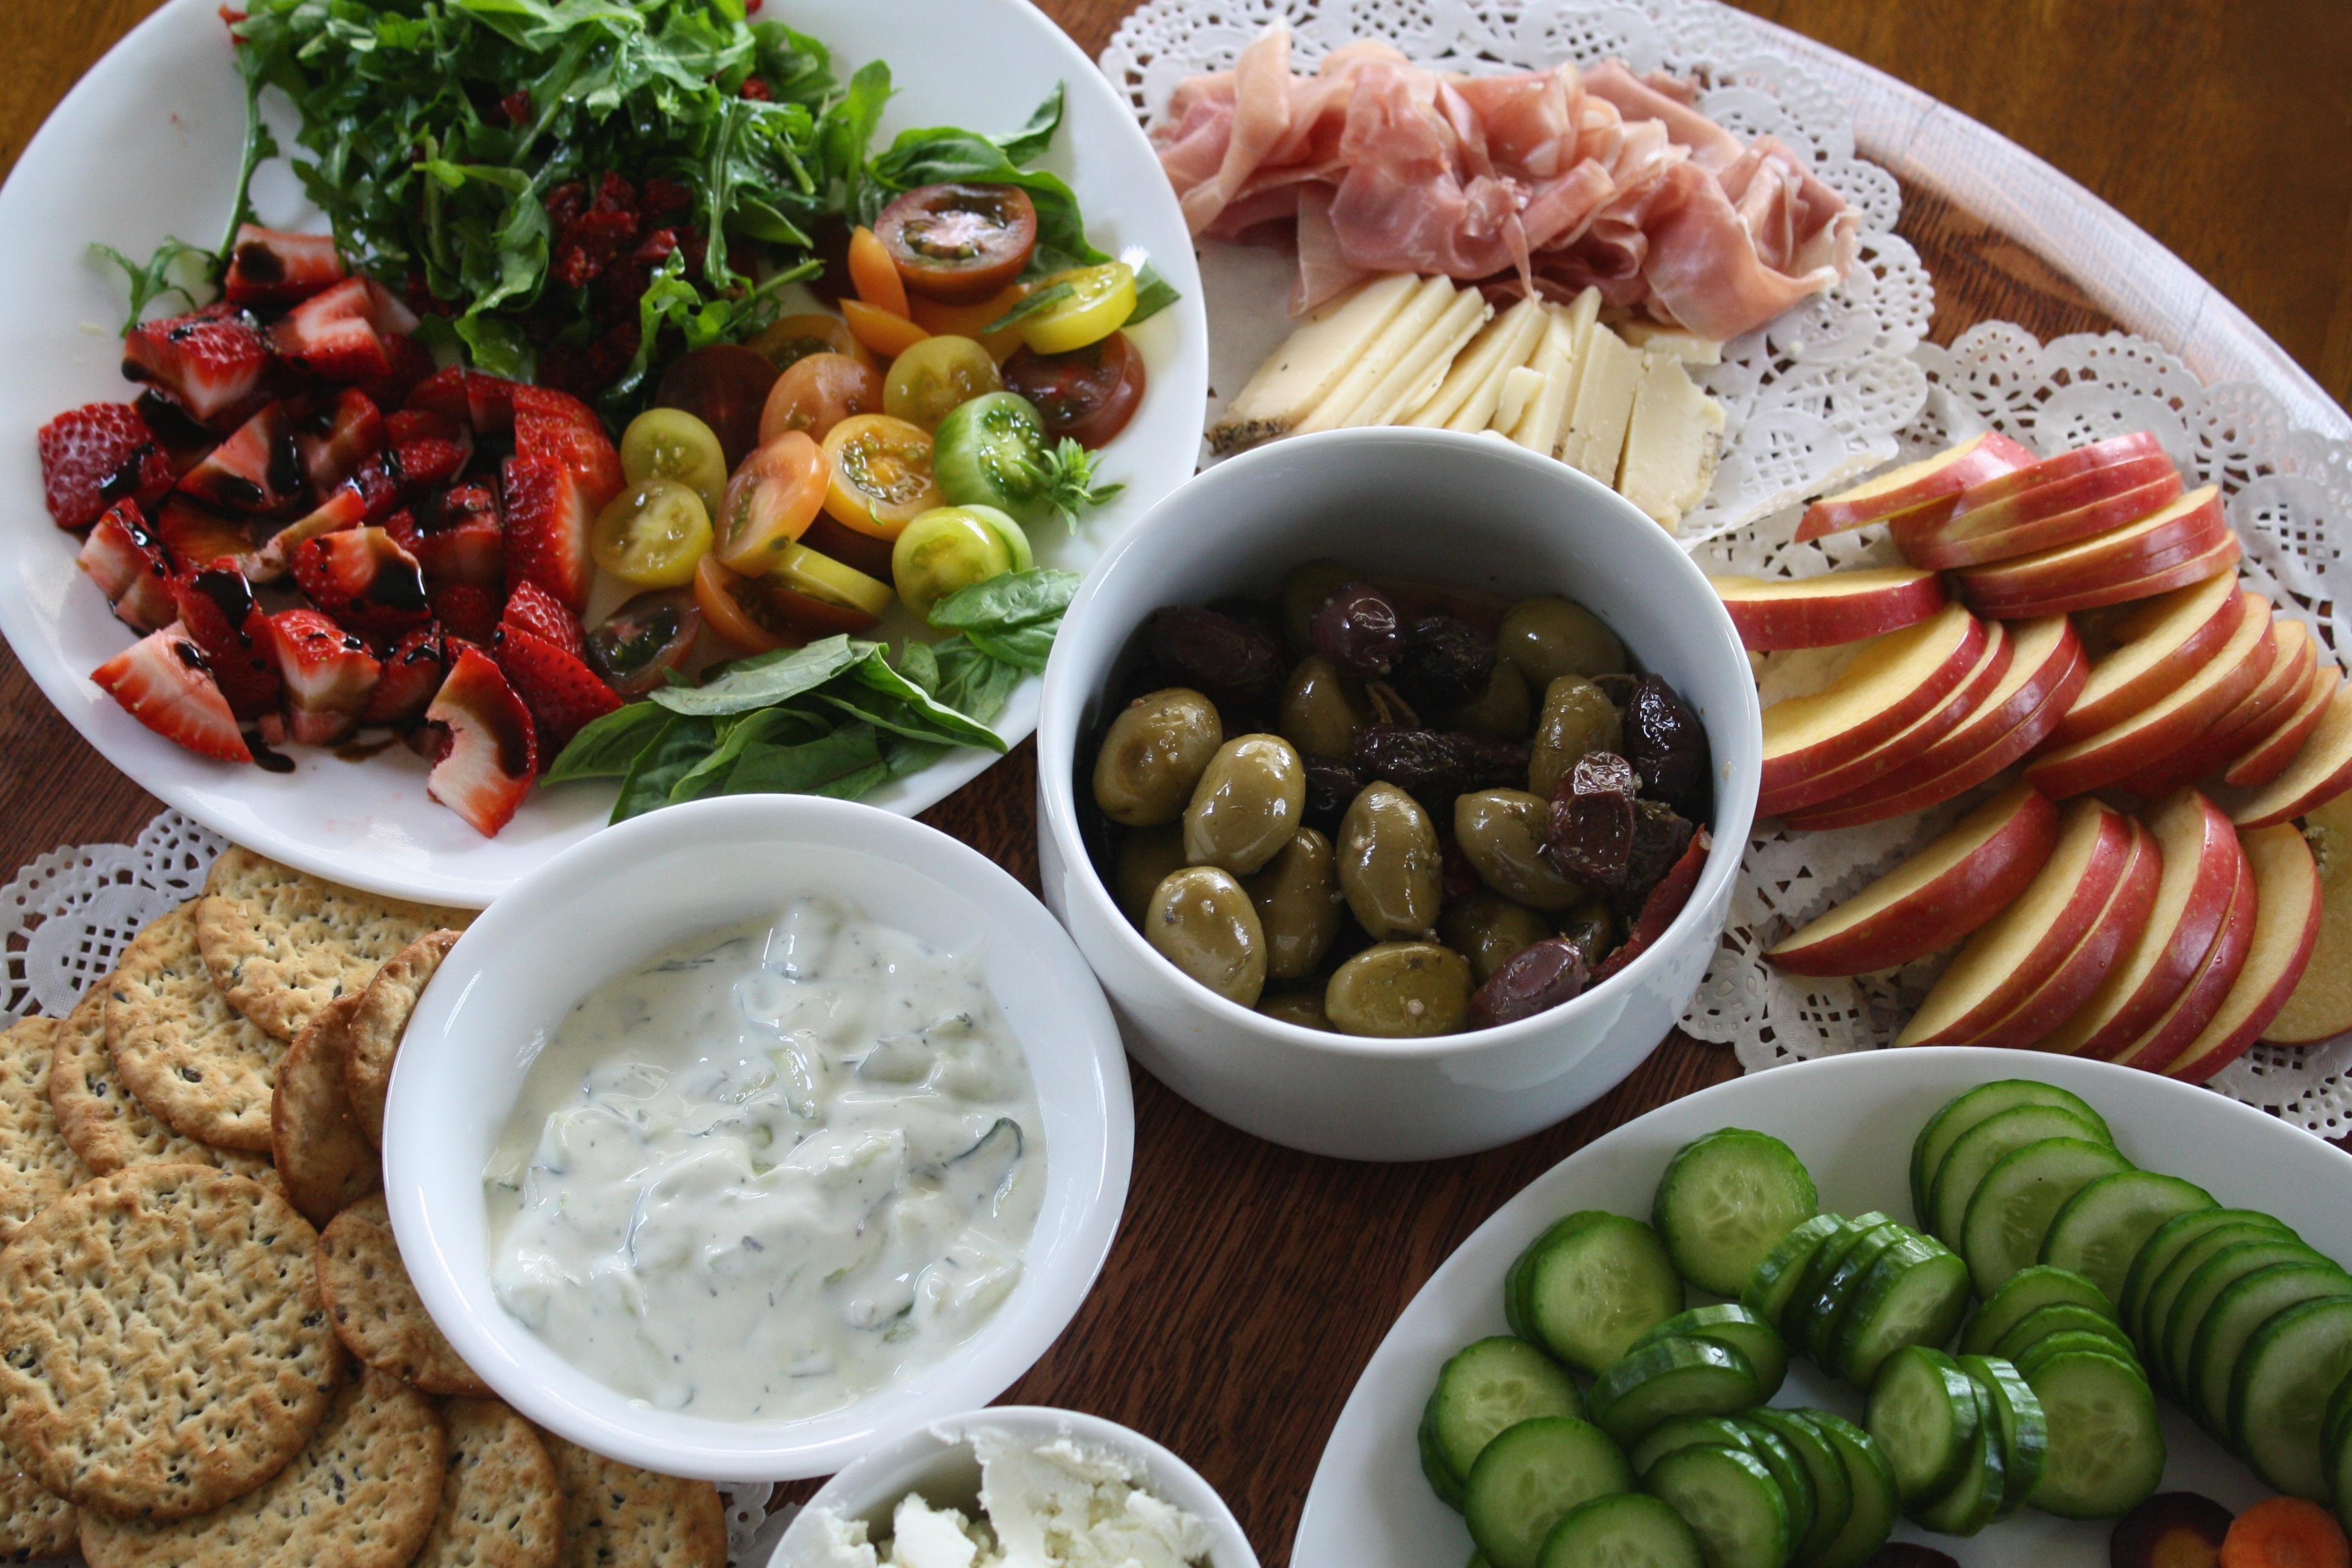
fruit, restaurant, summer, dish, meal, food, salad, pepper, red, produce, vegetable, color, plate, colorful, gourmet, healthy, lunch, cuisine, delicious, fitness, cheese, freshness, asian food, nutrition, dining, cucumber, vegetarian, platter, olives, strawberries, diet, healthy eating, olive, organic, appetizer, hors d oeuvre